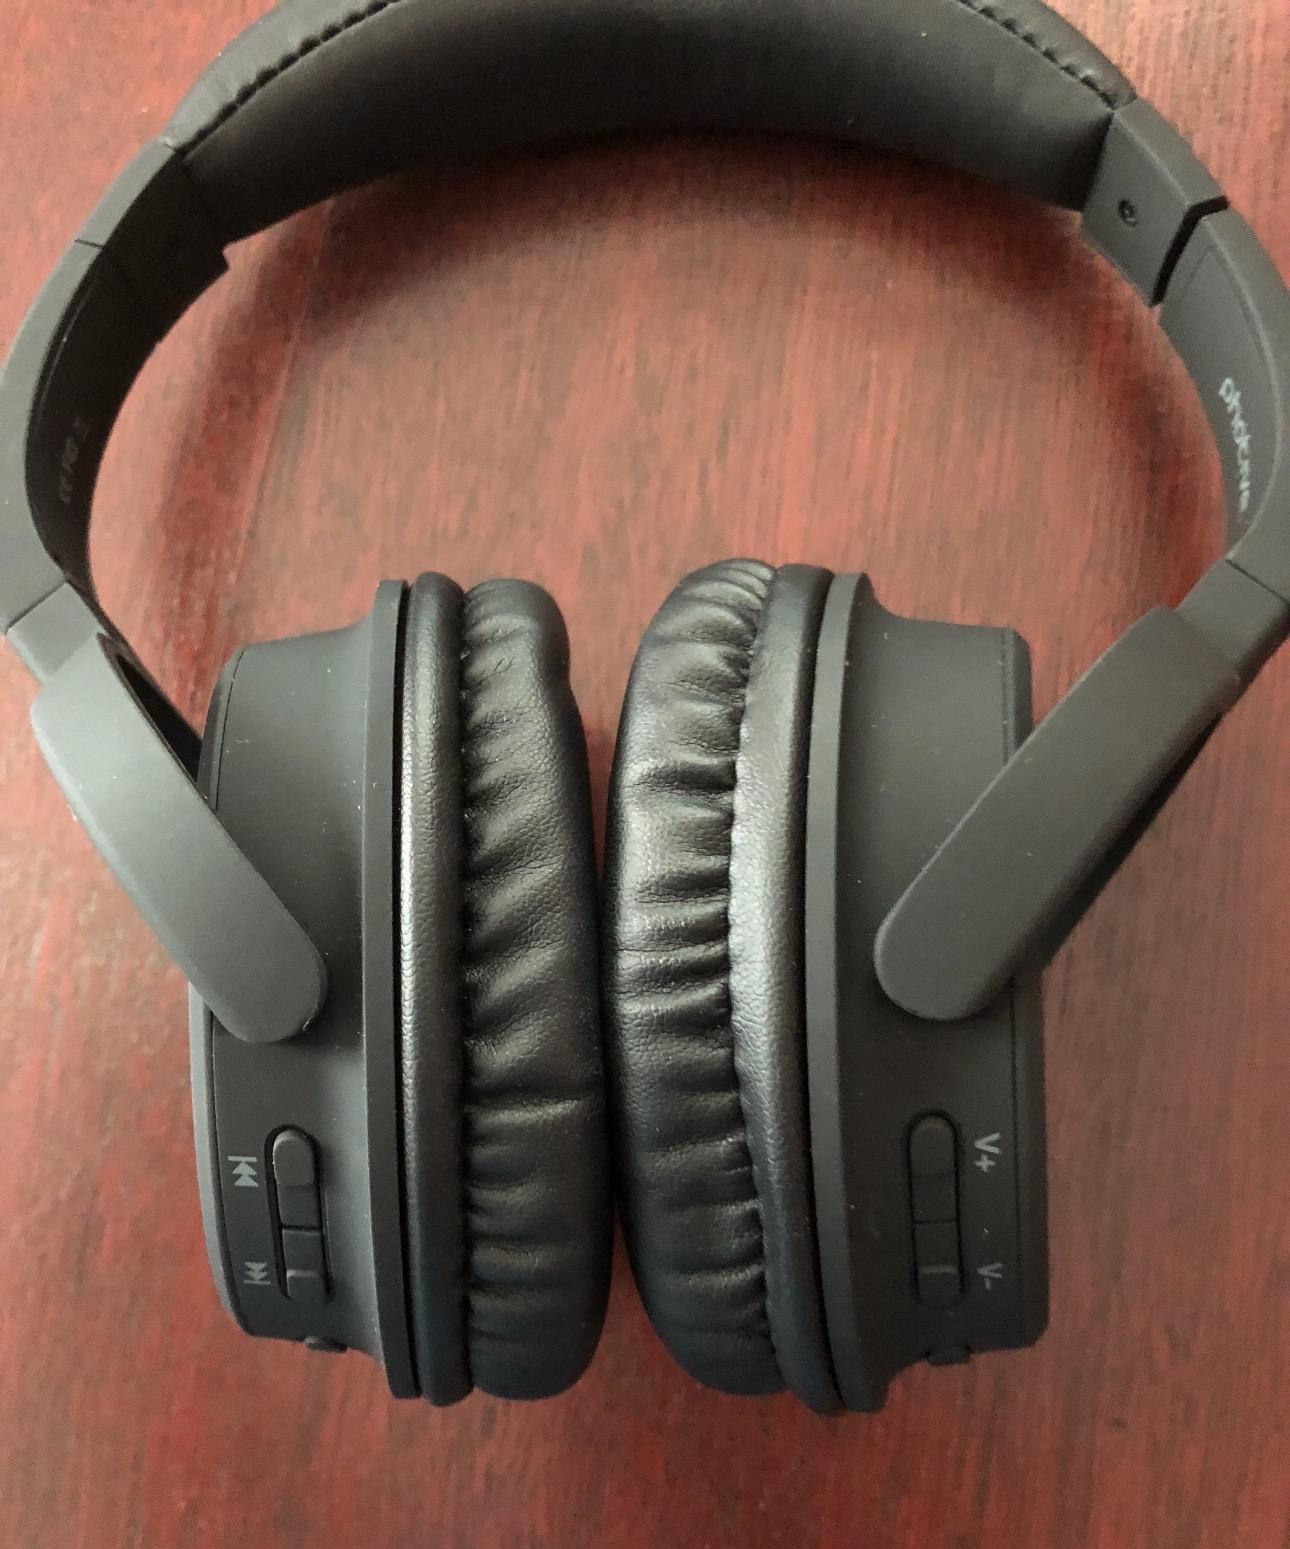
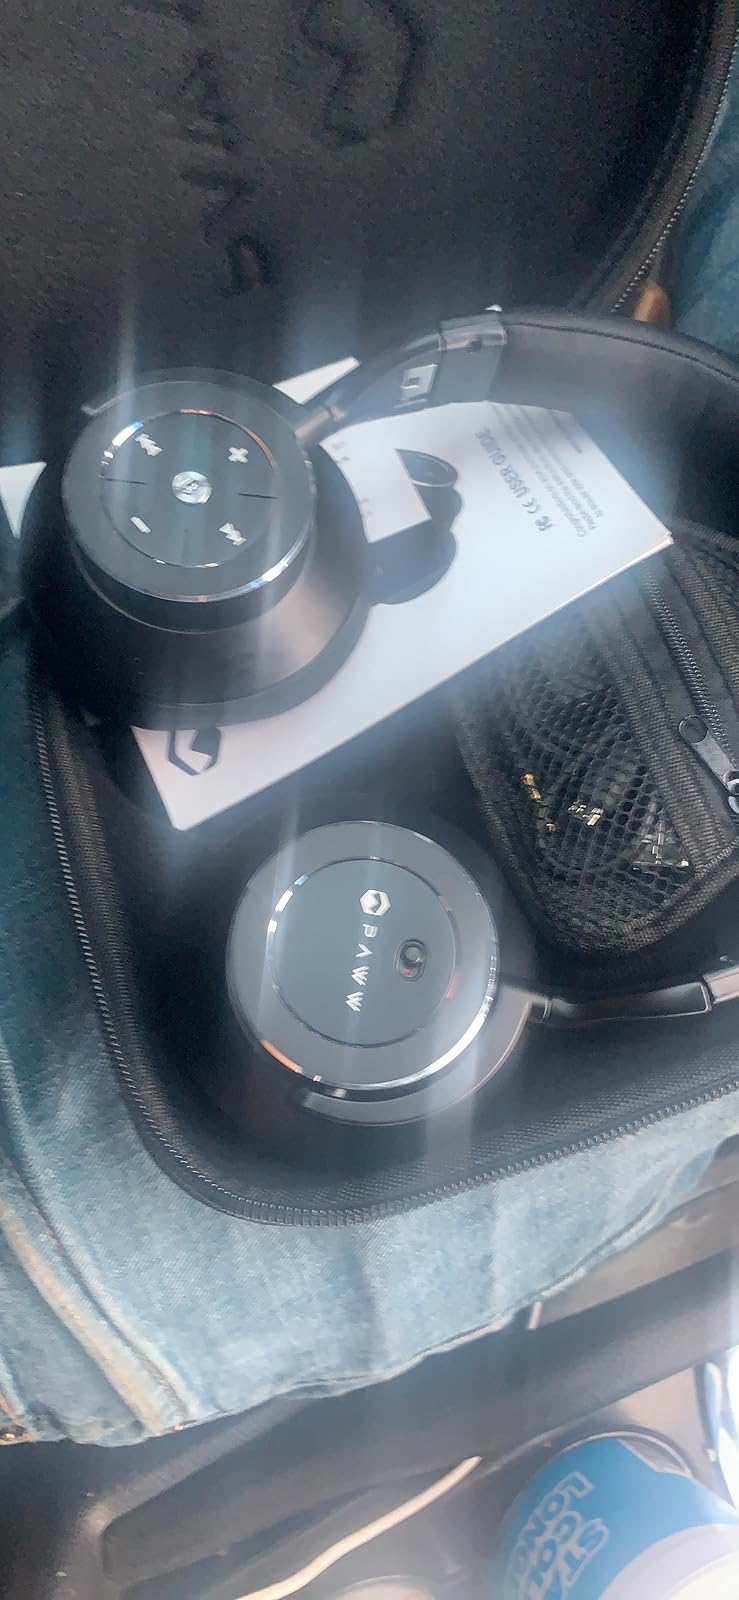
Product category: headphones
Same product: no